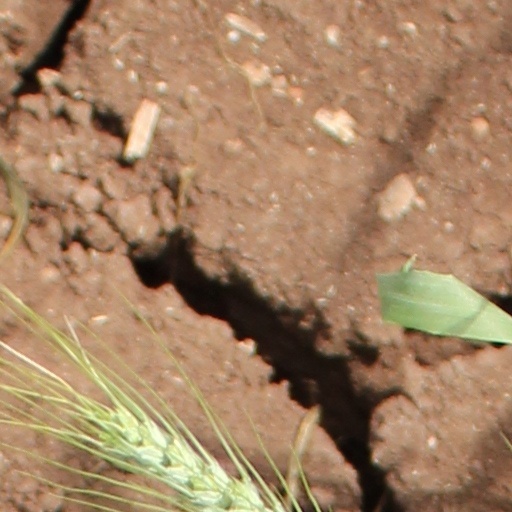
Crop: wheat